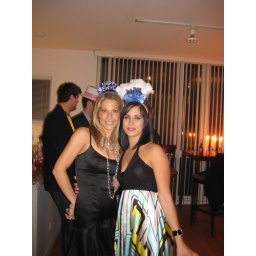
My resolution, do not wear a white bra under a black dress!